Piyush Chawla

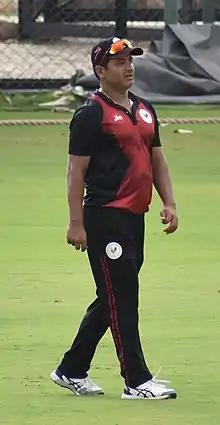
Chawla during the 2019–20 Vijay Hazare Trophy

Piyush Chawla (born 24 December 1988) is a former Indian cricketer who has played for the India national cricket team. He was a member of the Indian team that won both the 2007 T20 World Cup and the 2011 Cricket World Cup. He is seen as a leg-spinning all-rounder in domestic cricket. He spent his childhood in Moradabad and learnt early essentials of cricket at Sonakpur Stadium under the guidance of his first coach Mr KK Gautam. Chawla completed his schooling at Wilsonia College. He has also played for the India under-19 team and the Central Zone.